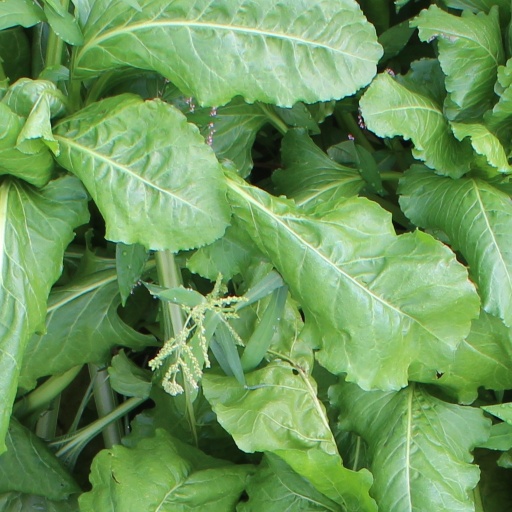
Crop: sugar beet